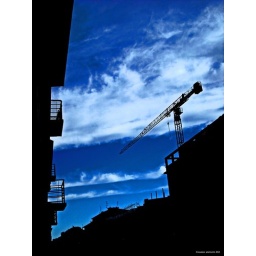
the sky and clouds above montegani street (from the window of the kitchen).